Modern paganism

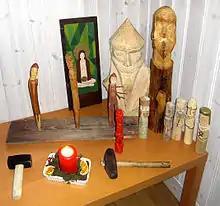
A Heathen altar for household worship in Gothenburg, Sweden

In contrast to the eclectic traditions, Polytheistic Reconstructionists practice culturally specific ethnic traditions based on folklore, songs and prayers, as well as reconstructions from the historical record. Hellenic, Roman, Kemetic, Celtic, Germanic, Guanche, Baltic and Slavic reconstructionists aim to preserve and revive the practices and beliefs of Ancient Greece, Ancient Rome, Ancient Egypt, the Celts, the Germanic peoples, the Guanche people, the Balts and the Slavs, respectively.